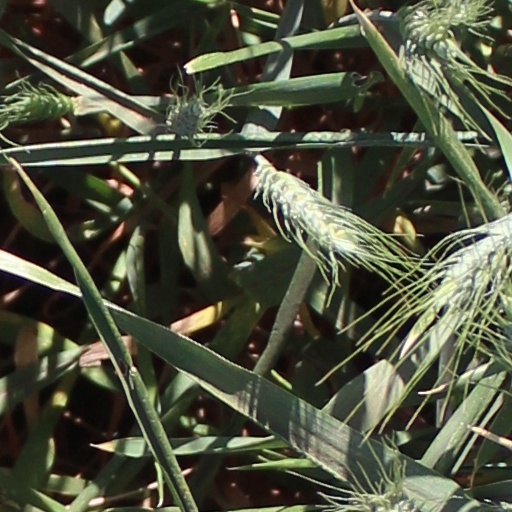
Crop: wheat